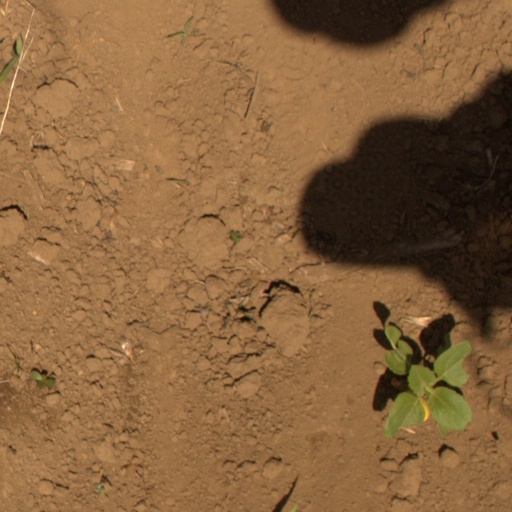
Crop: Jerusalem artichoke